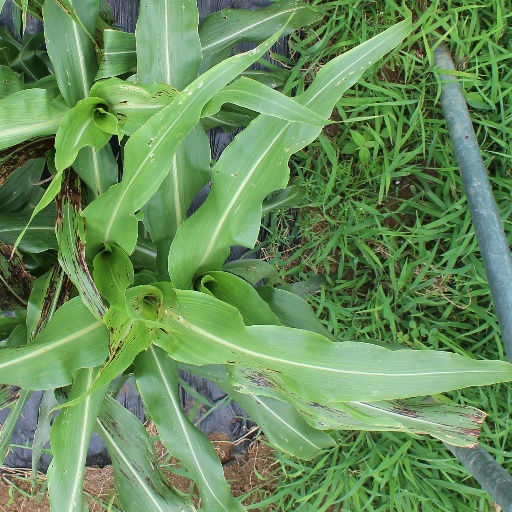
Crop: sorghum